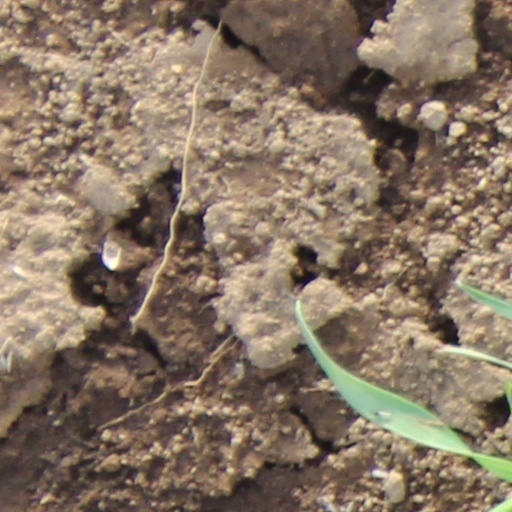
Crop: wheat